Meghna Gulzar

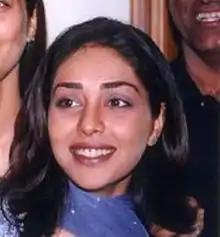
Meghna in January 2002

Meghna began her writing career as a freelance writer for "The Times of India" and the NFDC publication "Cinema in India". Her poetry was published in anthologies of the Poetry Society of India. After completing her graduation in Sociology, she worked with noted filmmaker Saeed Akhtar Mirza as an assistant director. In 1995, she completed a short course in filmmaking from the Tisch School of Arts, New York University, New York. Upon her return, she joined her father, writer-director Gulzar, as an assistant on his films "Maachis" and "Hu Tu Tu". Meghna simultaneously began scripting her own film along with directing documentaries for Doordarshan and music videos for several music albums.